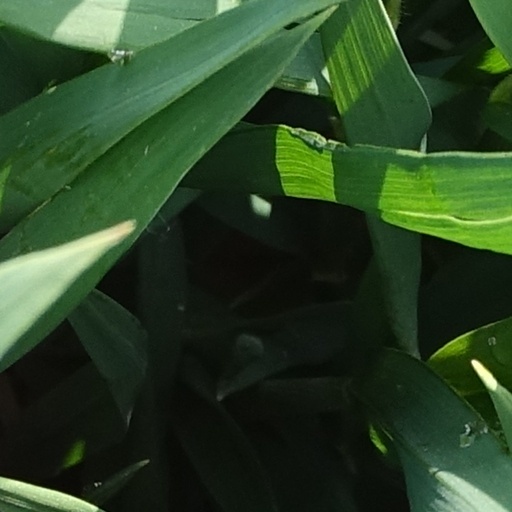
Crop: wheat